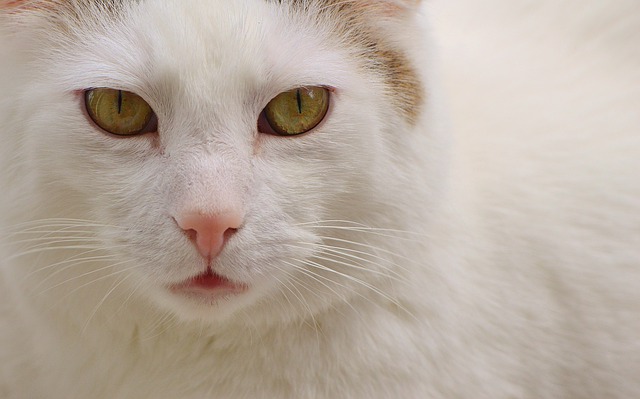
Label: gatto